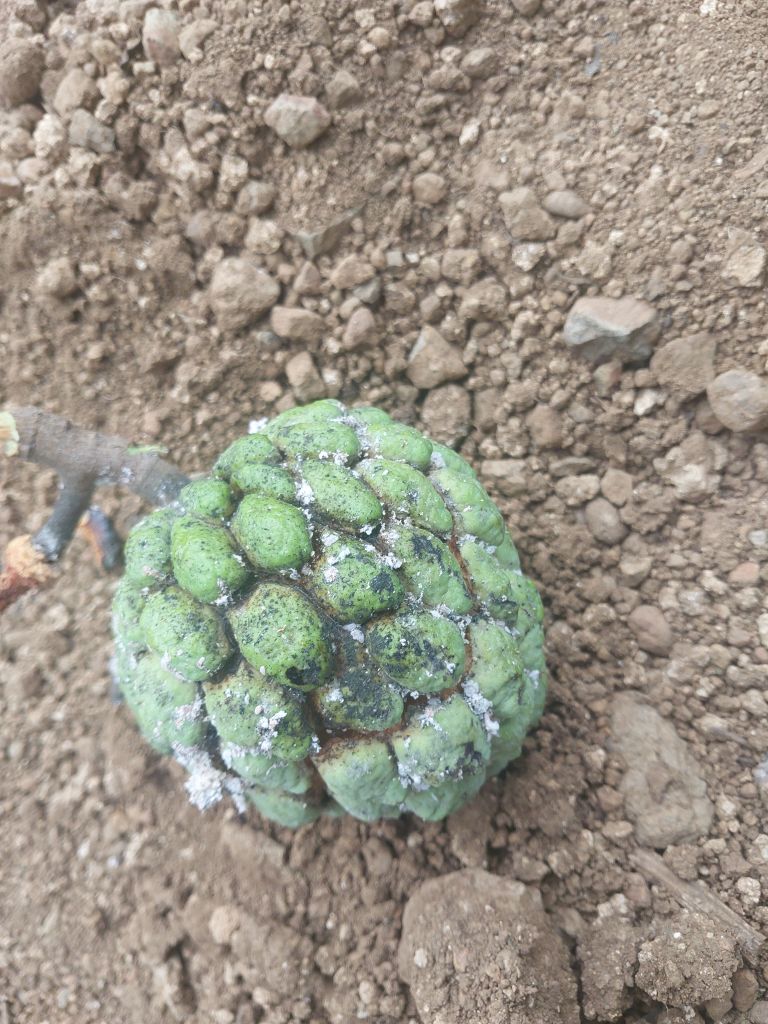
Disease label: Leaf spot on fruit